Hoffa: The Real Story

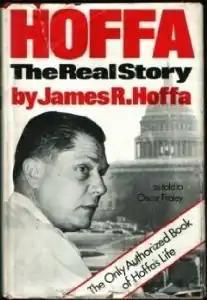
First edition

Hoffa: The Real Story is an autobiography by Jimmy Hoffa and Oscar Fraley published in 1975 by Stein & Day. In 2019, the book was rereleased by Graymalkin Media.